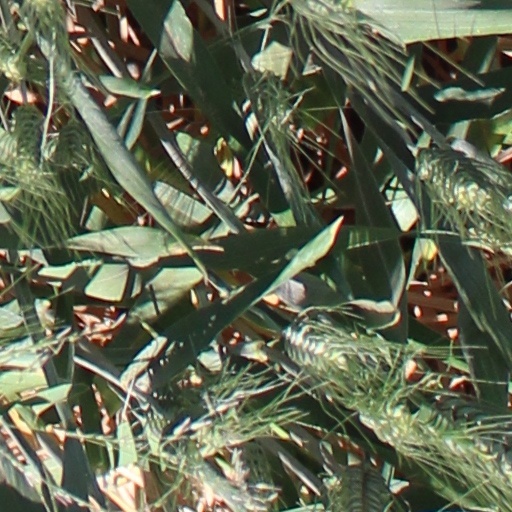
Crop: wheat